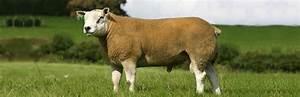
sheep